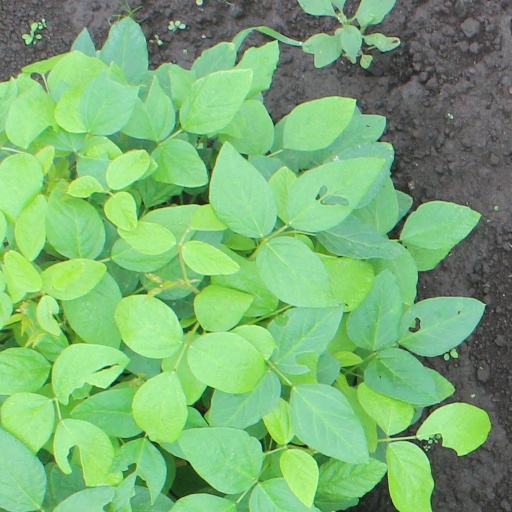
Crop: soybean